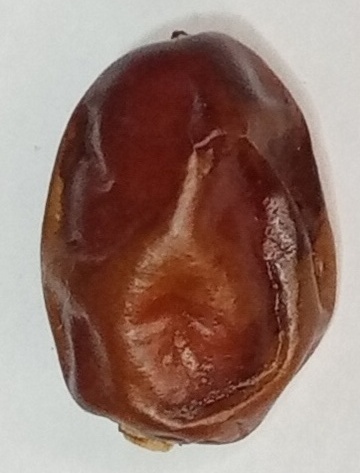
Variety: aseel
Size: small
Grade: grade-1